Bhargava Ramudu

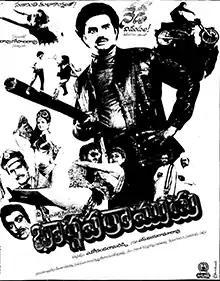
Theatrical release poster

Bhargava Ramudu is a 1987 Indian Telugu-language action film produced by S. Jaya Rama Rao under the Jaya Productions banner, presented by Rao Gopal Rao and directed by A. Kodandarami Reddy. It stars Nandamuri Balakrishna, Vijayashanti and music composed by Chakravarthy.